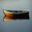
Label: ship